Mollie Hemingway

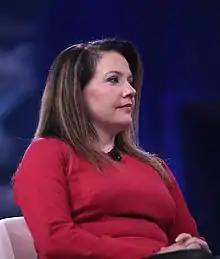
Hemingway in 2016

Mollie Ziegler Hemingway (born August 3, 1974) is an American conservative author, columnist, and political commentator. She is the editor in chief of the online magazine "The Federalist" and a contributor for Fox News.